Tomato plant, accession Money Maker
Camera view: horizontal (90 deg, fisheye); turntable rotation: 240 degrees
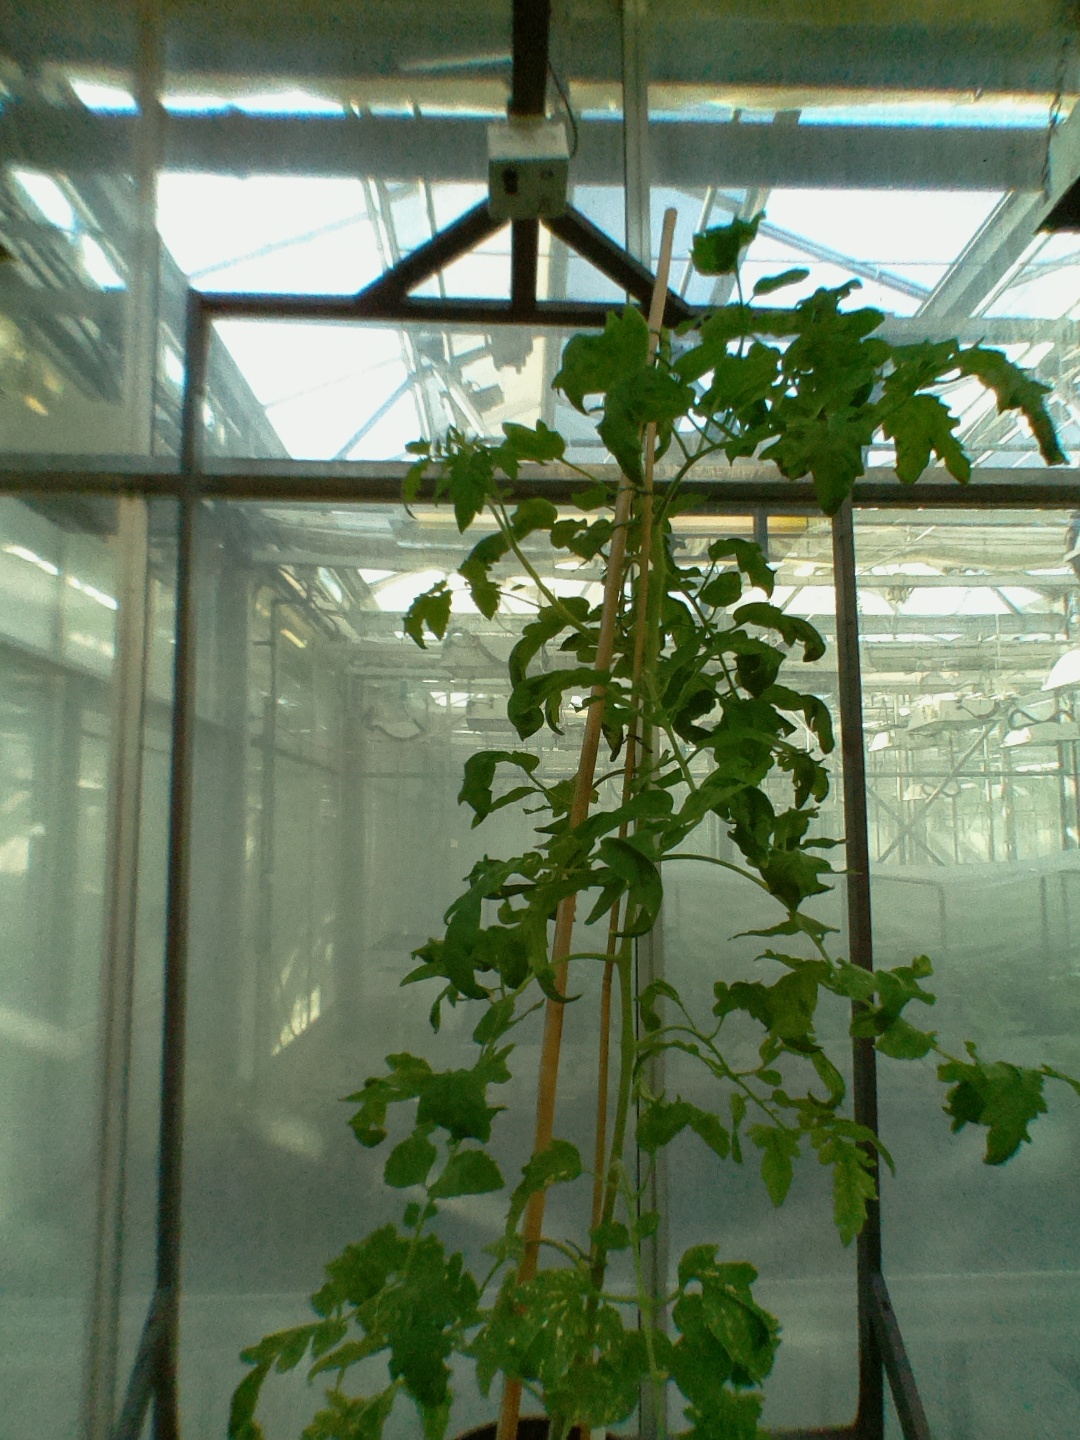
BBCH growth stage 72: 20%-30% of final fruit size